Answer in natural language. Considering the relative positions, where is Window with respect to brown colour dresser? Choose between the following options: left or right
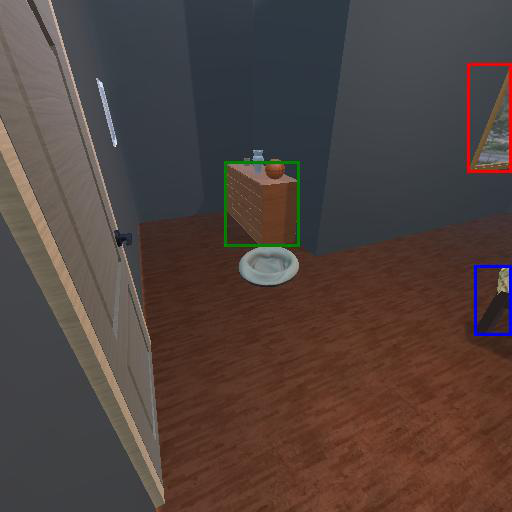
<answer>right</answer>